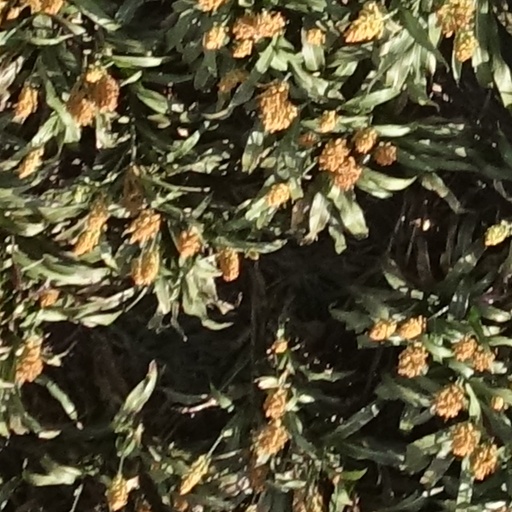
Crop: sorghum